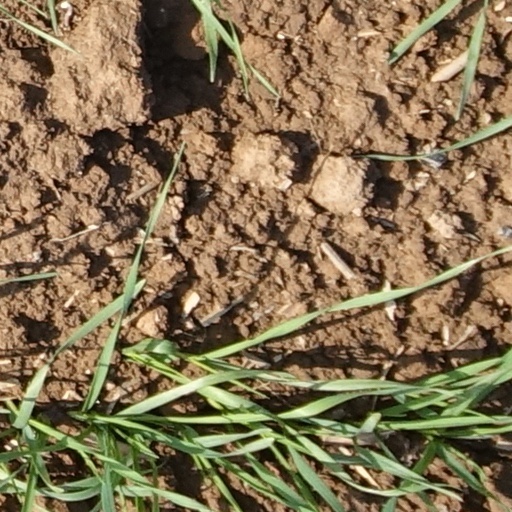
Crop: wheat